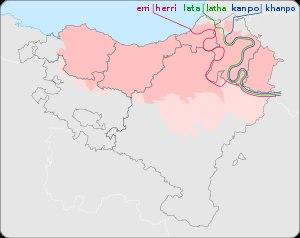
Le basque est la langue traditionnelle du peuple autochtone des Basques, parlée au Pays basque. C'est le seul isolat encore vivant parmi toutes les langues en Europe, tant du point de vue génétique que du point de vue typologique. De type ergatif et agglutinant, le basque, appelé aquitain dans l'Antiquité et lingua Navarrorum au Moyen Âge, est la langue d'Europe occidentale la plus ancienne in situ, encore vivante.